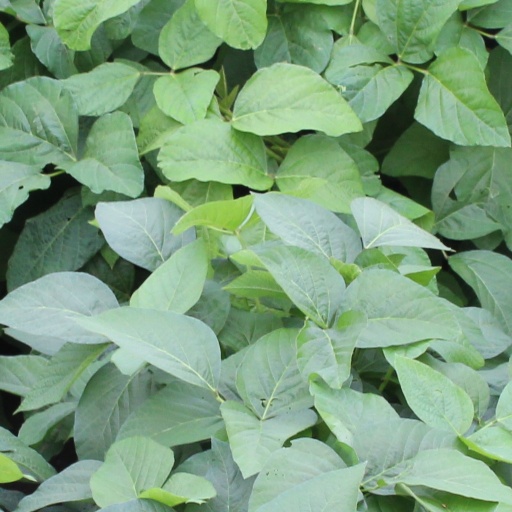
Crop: soybean